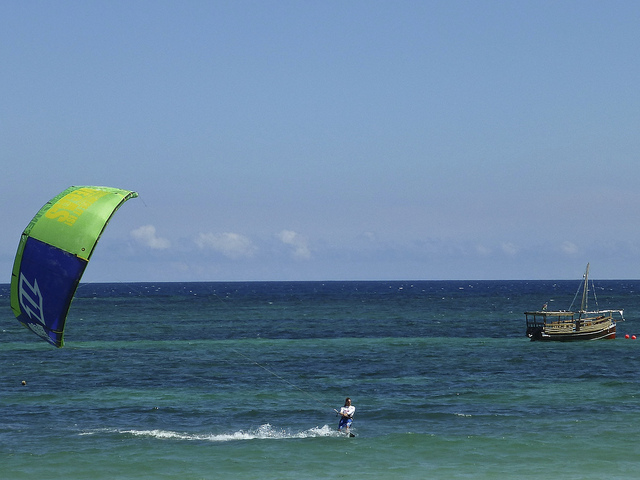
A person engaging in a water sport in the ocean with a boat near them.

a person para-sailing in the water near a boat